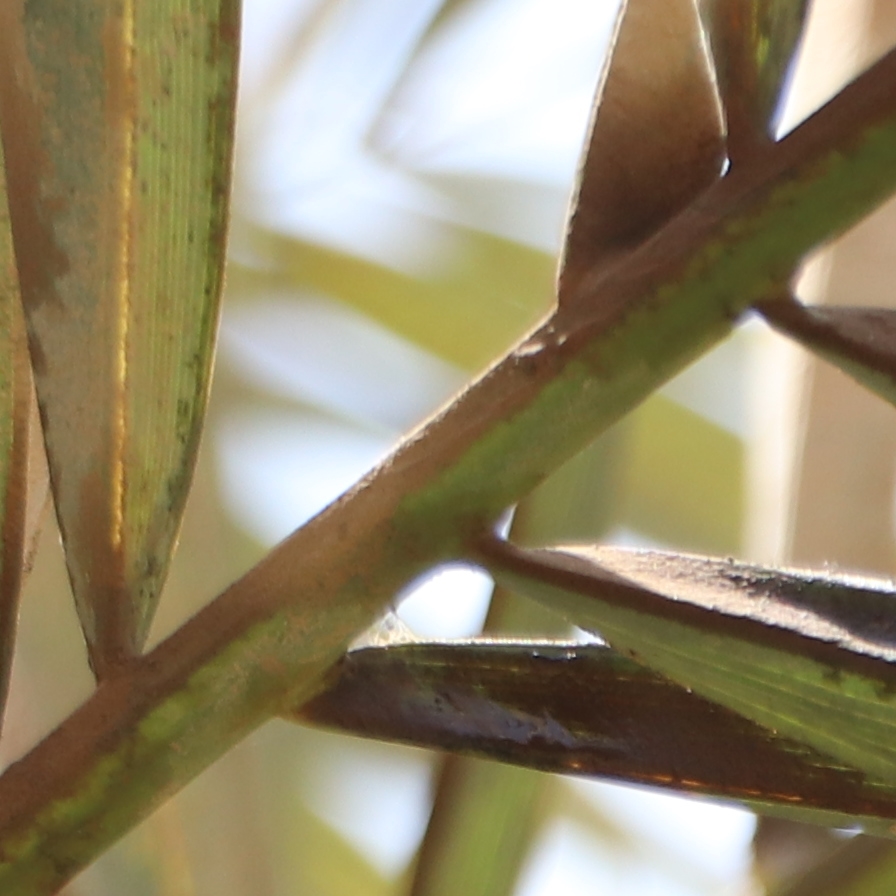
Label: Honey